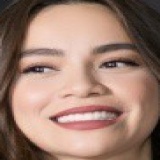
ca sĩ Hồ Ngọc Hà